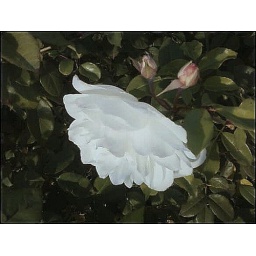
A seemingly incandescent white rose and two pink buds in a rose bush. Taken with my cellphone. (Enhanced 2)